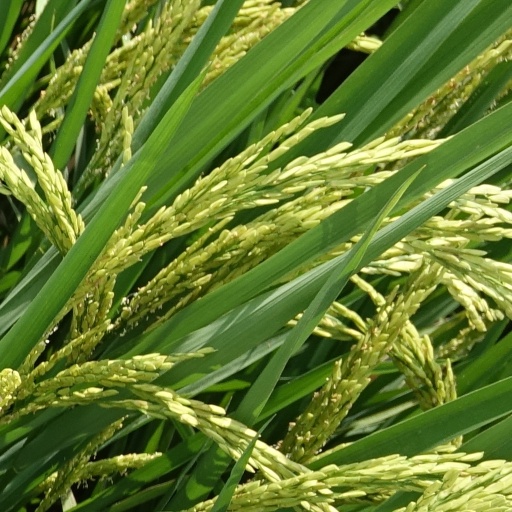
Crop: rice